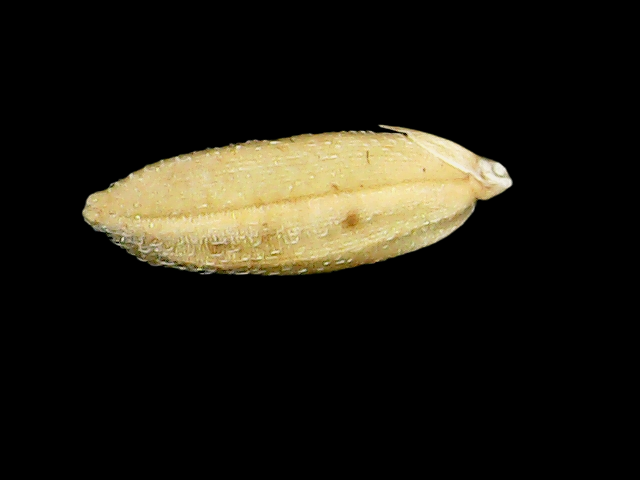
Rice variety: Bd51